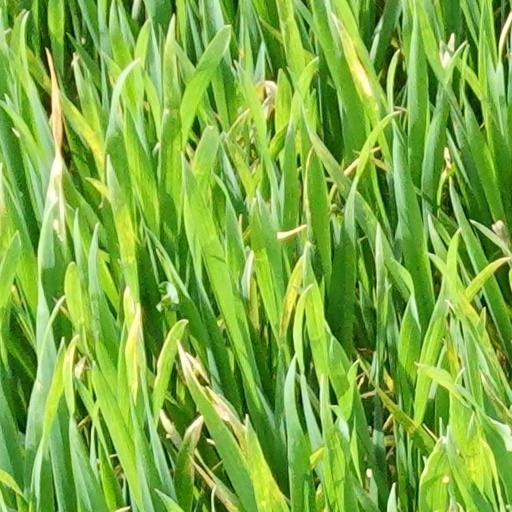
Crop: wheat